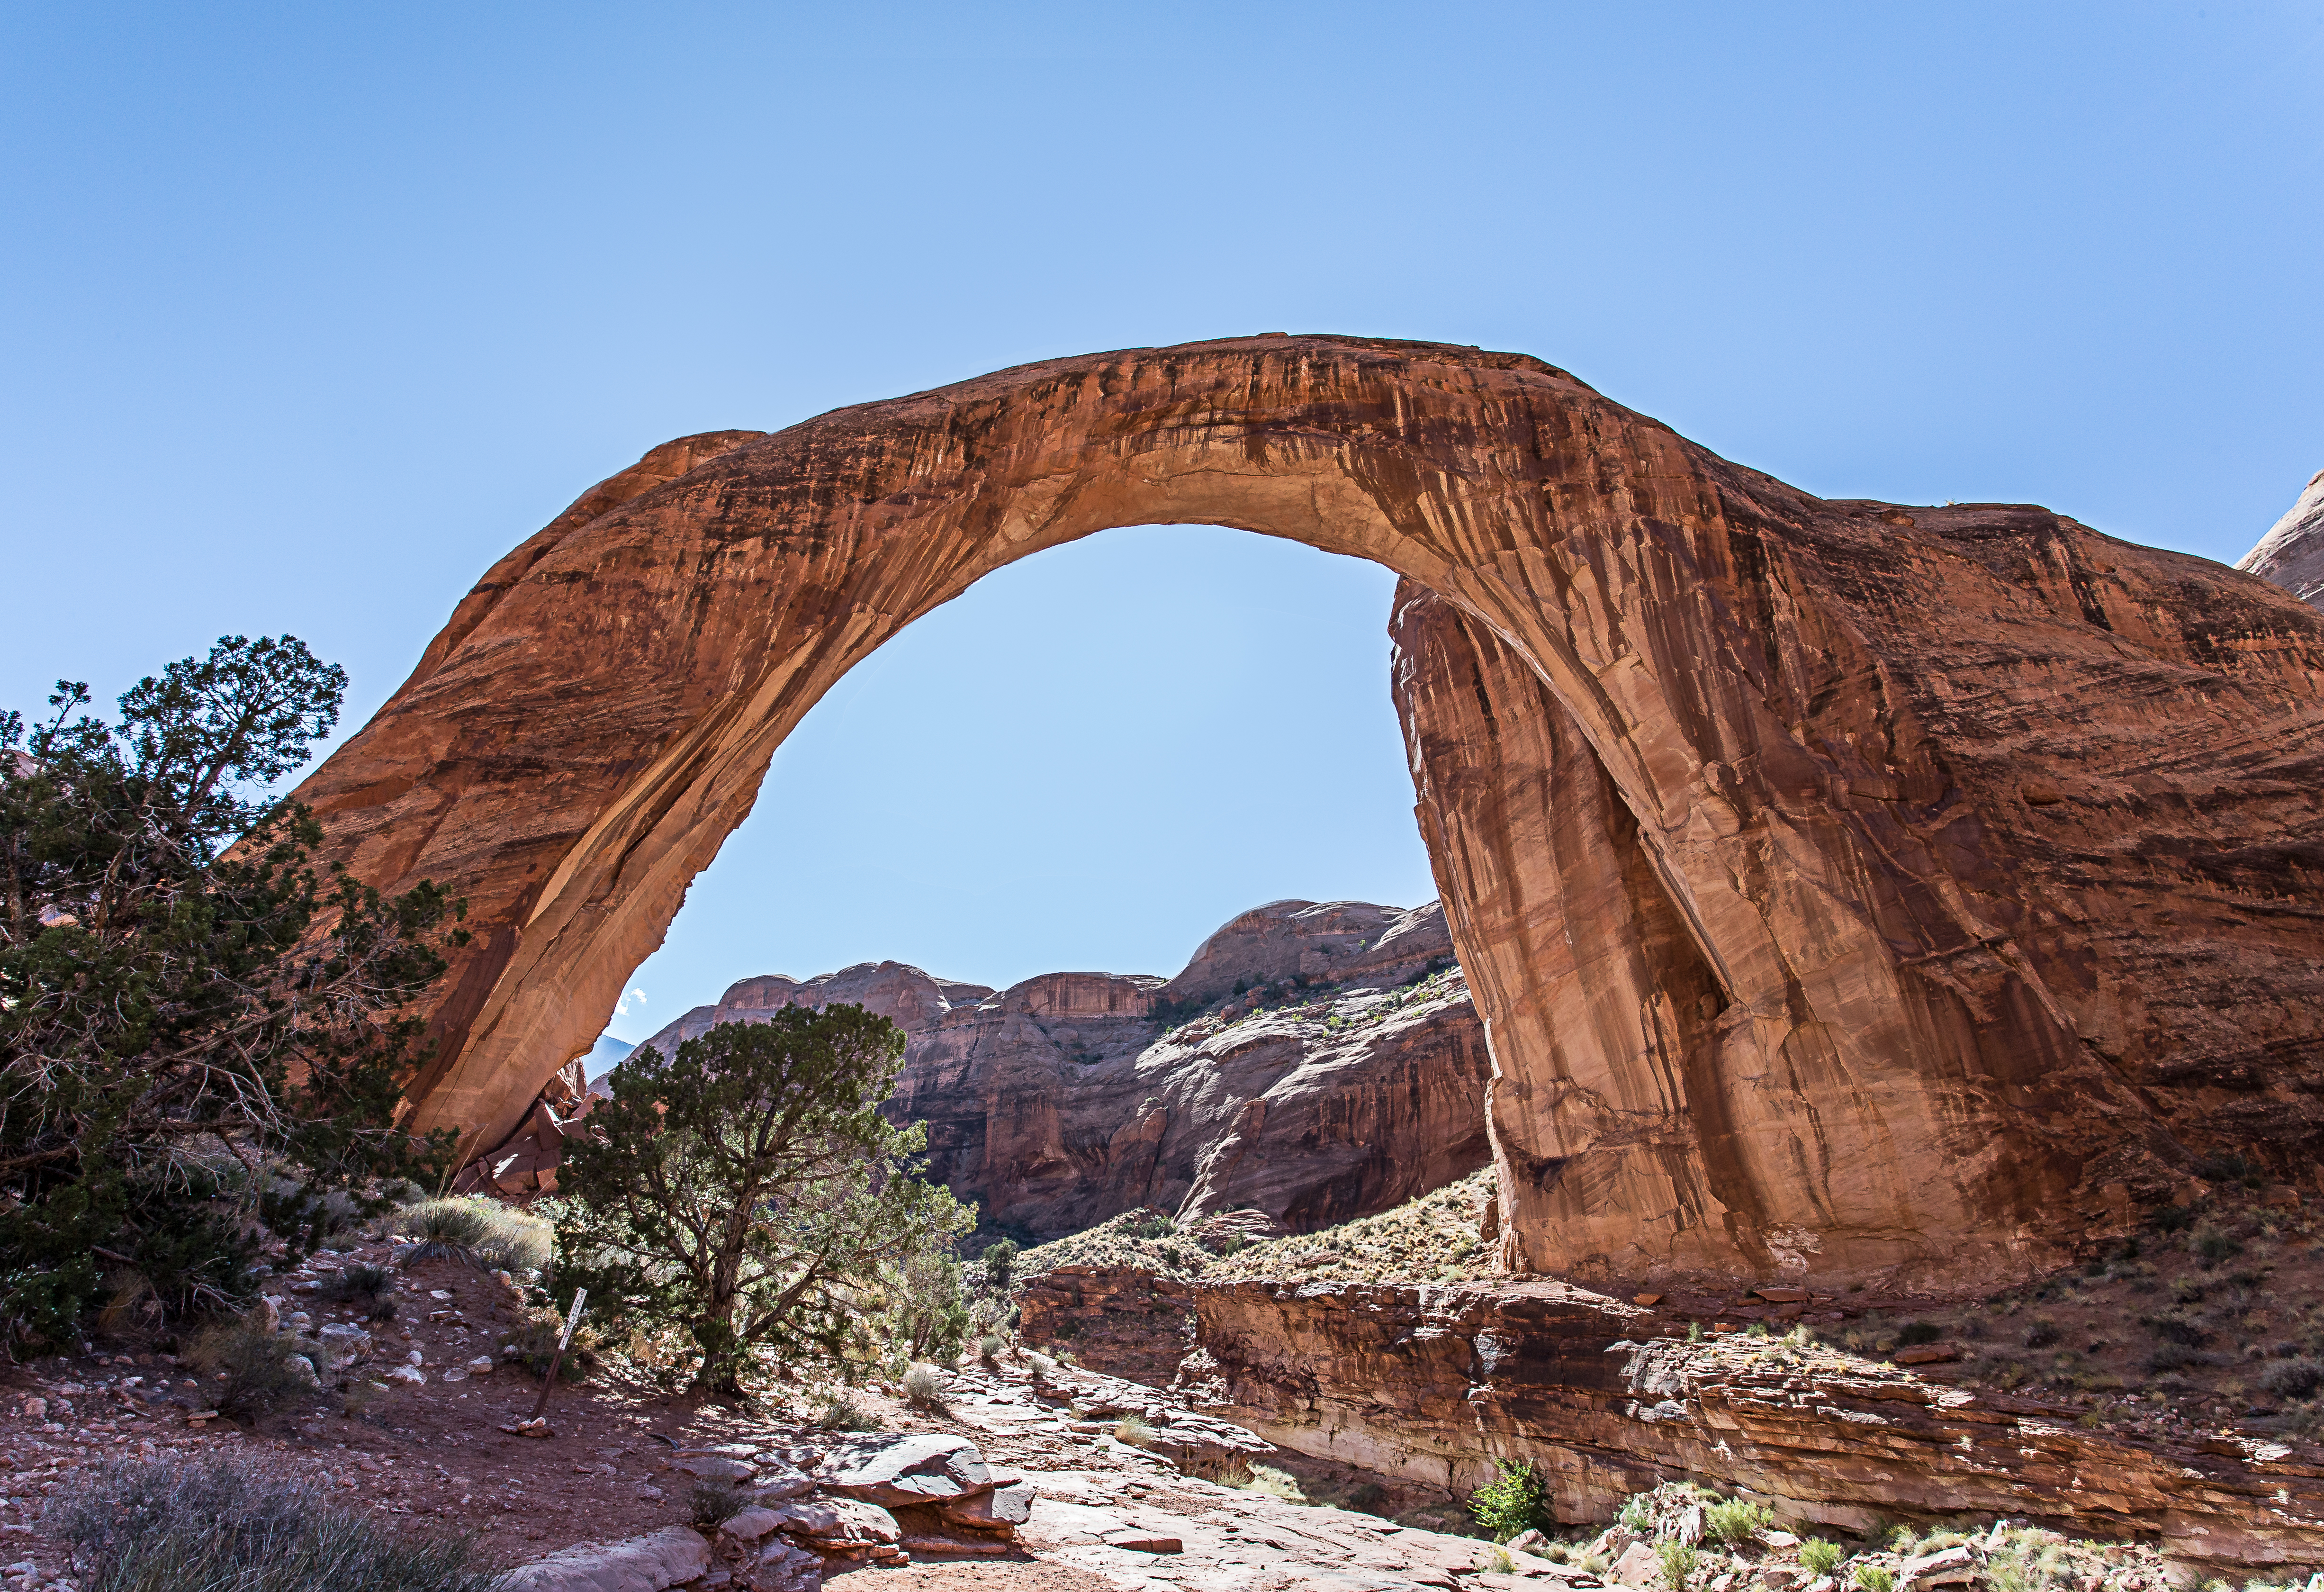
rock, architecture, bridge, valley, formation, arch, usa, landmark, canyon, national park, geology, ruins, utah, badlands, plateau, lakepowell, glencanyon, iucn, andymorffew, morffew, naturethroughthelens, wadi, nationalmonument, rainbowbridge, naturalarch, natural arch, ancient history